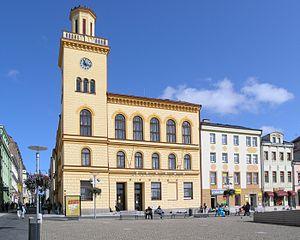
Jablonec nad Nisou